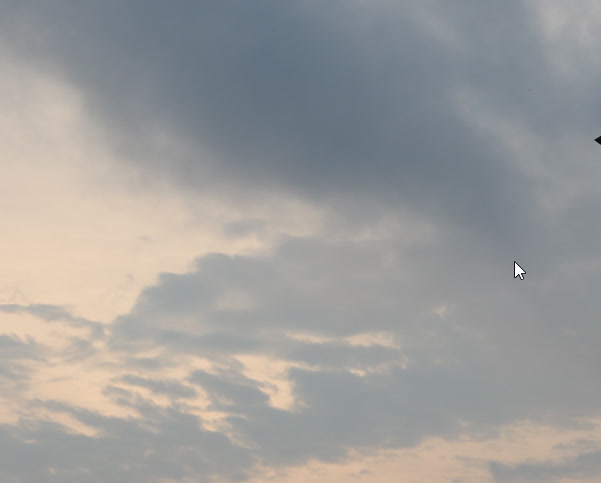
Cloud type: Nimbostratus